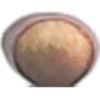
Label: hazelnut